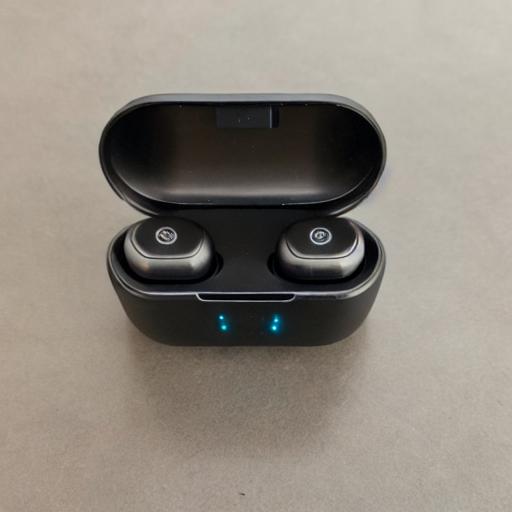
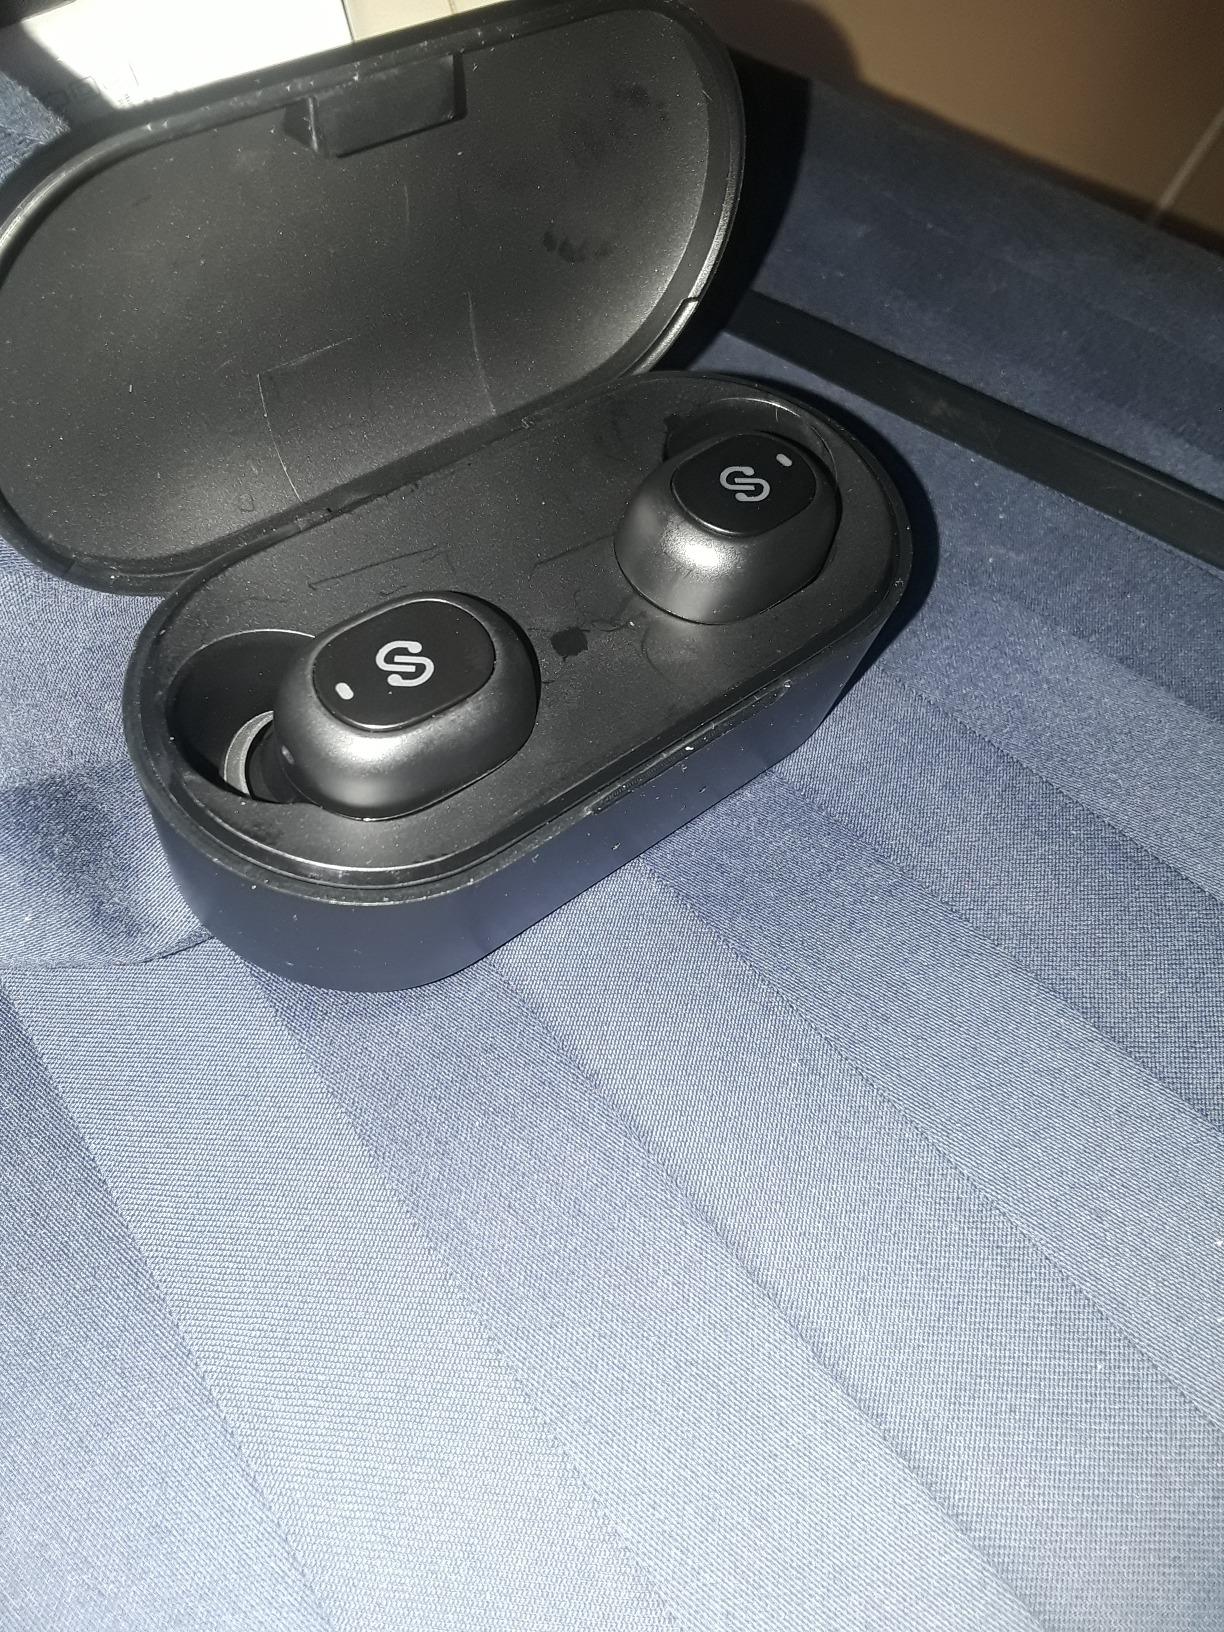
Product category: earbuds
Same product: no